NGC 6603

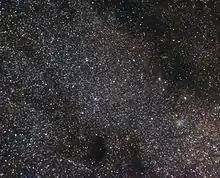
NGC 6603 (bottom right) in Messier 24

NGC 6603 is an open cluster discovered by John Herschel on July 15, 1830 located in Sagittarius constellation.